Marchmont House

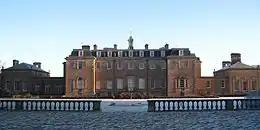
The rear or west elevation showing the mix of 18th, 19th, and early 20th Century architectural elements

The family's prosperity in the late 17th century, brought about by the reward of loyalty to the Crown, made it possible for grand ideas of Marchmont House to be conceived. Thoughts of creating an impressive new family seat inspired Alexander, the second Earl, to draw up designs for the landscaping. He also commissioned William Adam to draw up plans for the new house, however these were considered to be too expensive. Both the 2nd Earl and Adam died before the house was started. It was the 3rd Earl, succeeding in 1740, who became responsible for the execution of the new building. It is now understood that it was the lesser known architect Thomas Gibson who designed the house and not Adam. However, the latter's influence was present in the architecture as well as garden design, as was that of the Palladian revival of Lord Burlington, a friend of the Earl of Marchmont. Marchmont's internal arrangement and elevations reflect those at Houghton Hall, Norfolk. The second Earl's sister, Lady Grisell, married a Baillie from Mellerstain, where William Adam worked.